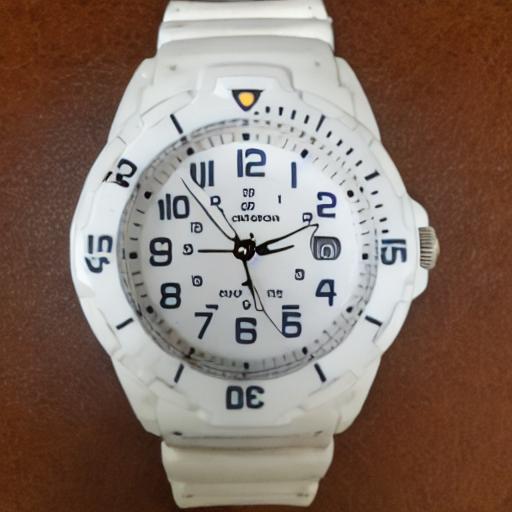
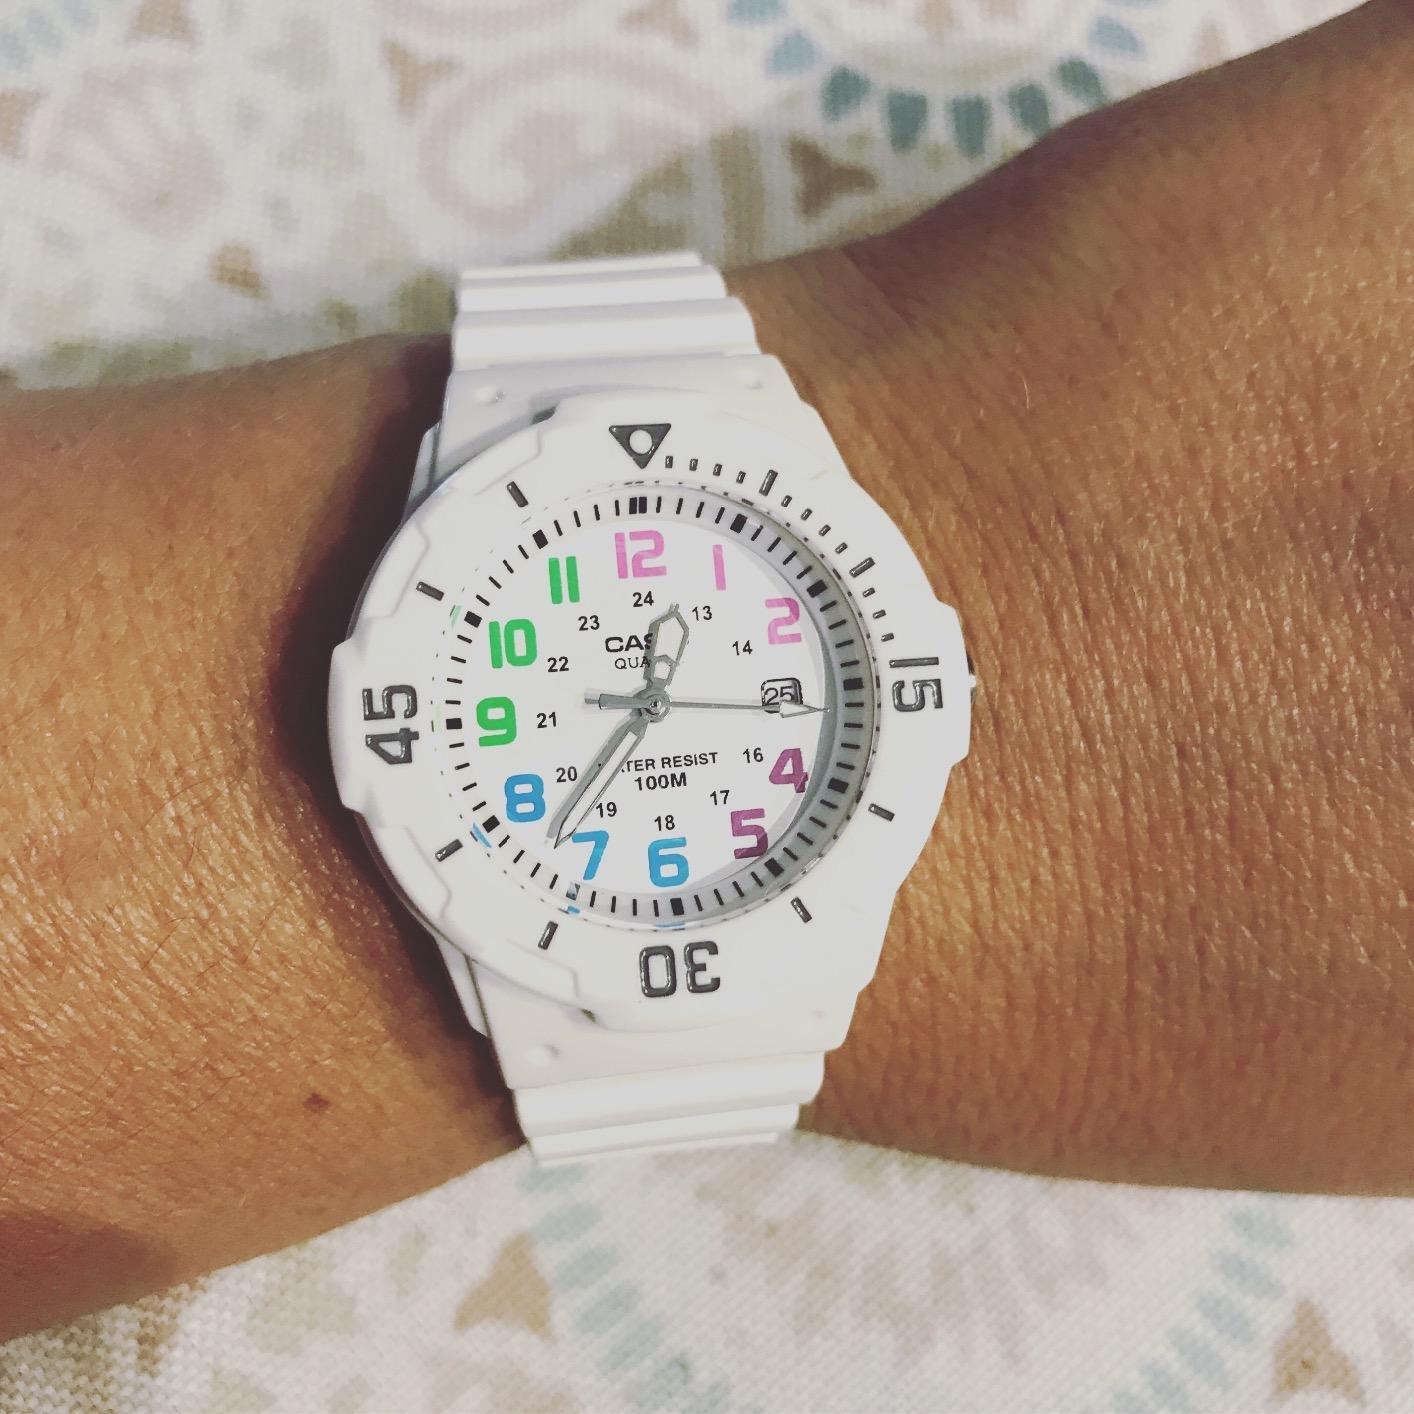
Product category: accessories_watch
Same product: no